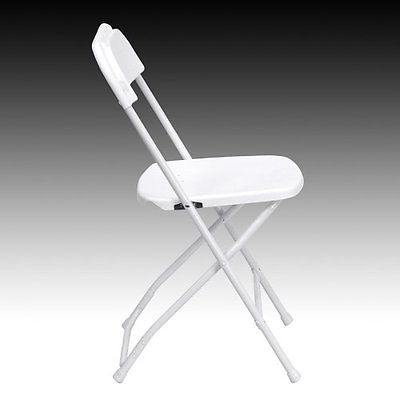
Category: chair